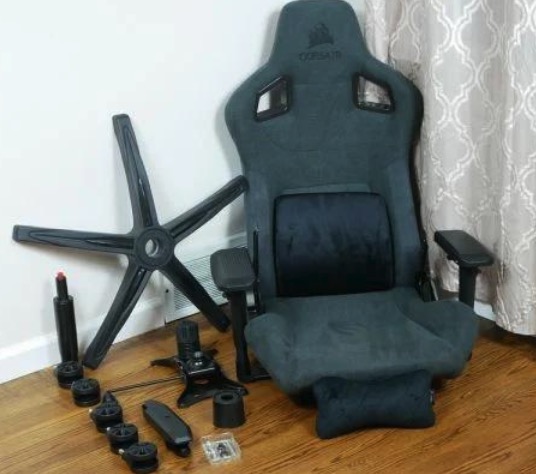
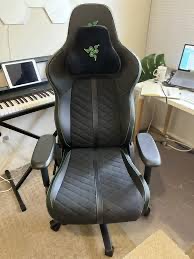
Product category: items_chair
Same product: no